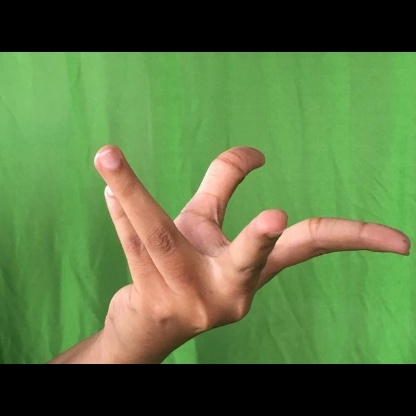
Mudra: Alapadmam